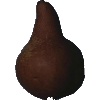
Label: Pear Kaiser 1